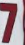
Number: 7